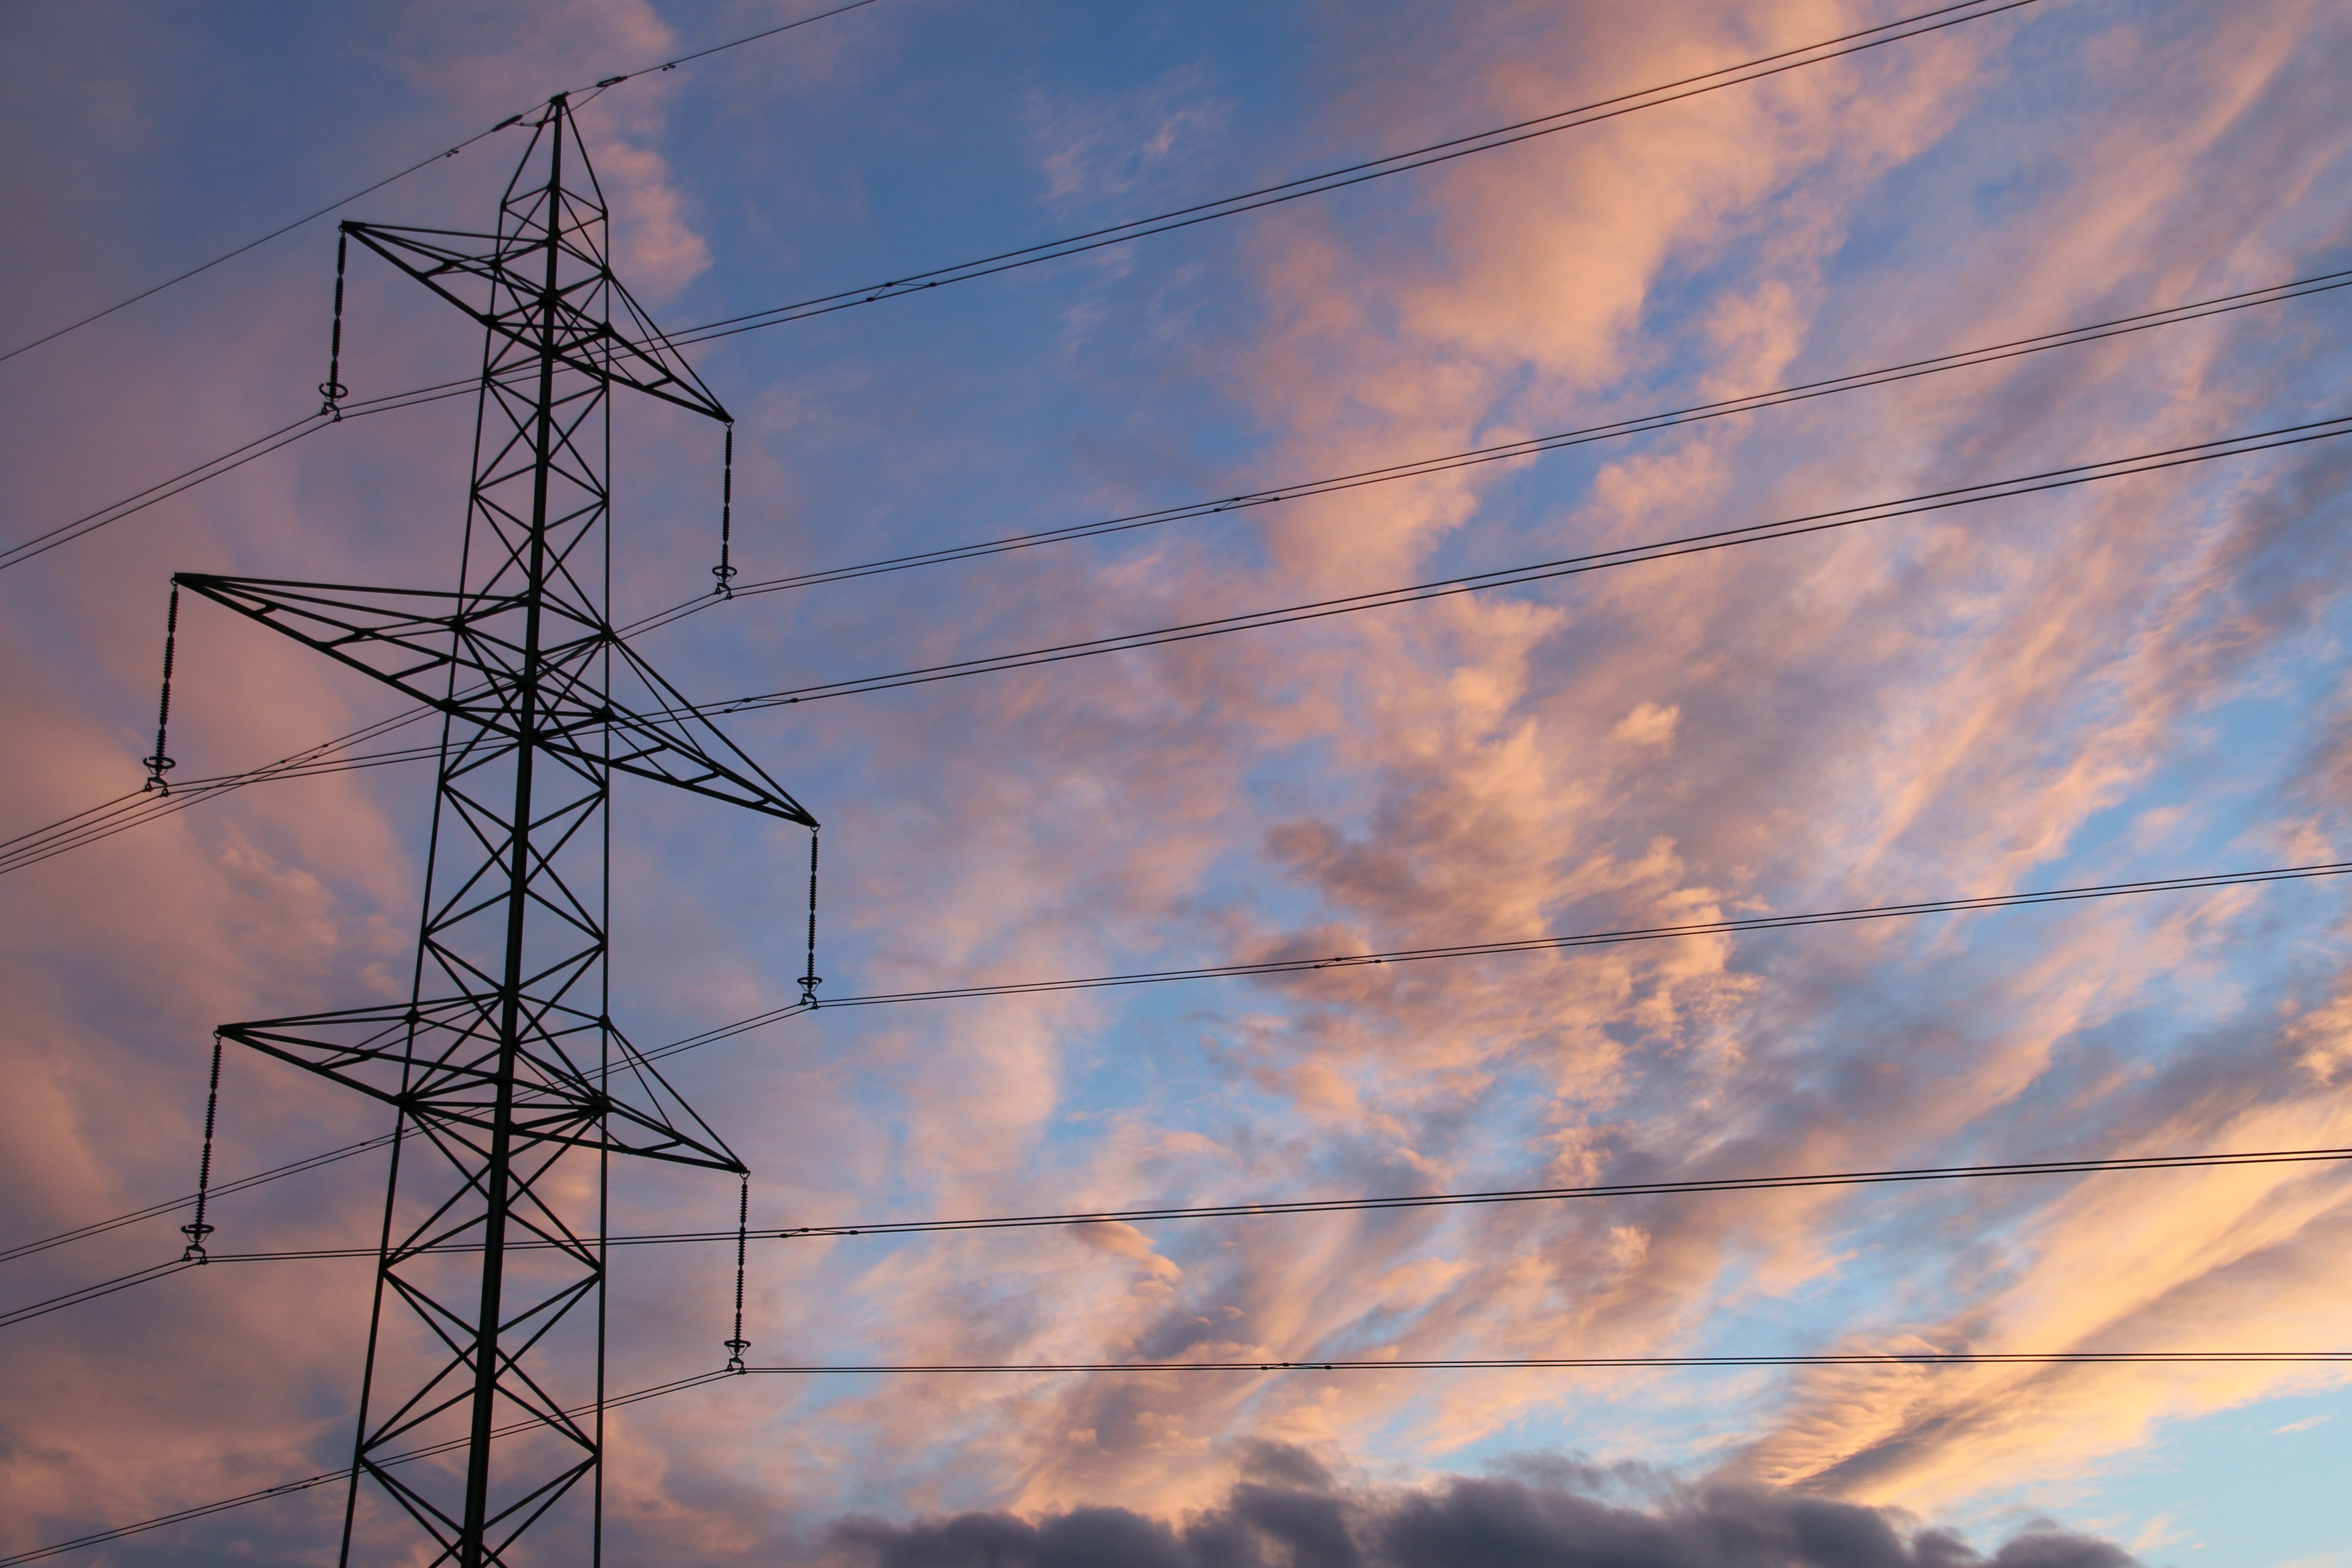
light, cloud, sky, dusk, line, tower, power line, mast, electricity, energy, current, clouds, electronics, power poles, power supply, transmission tower, outdoor structure, electrical supply, overhead power line